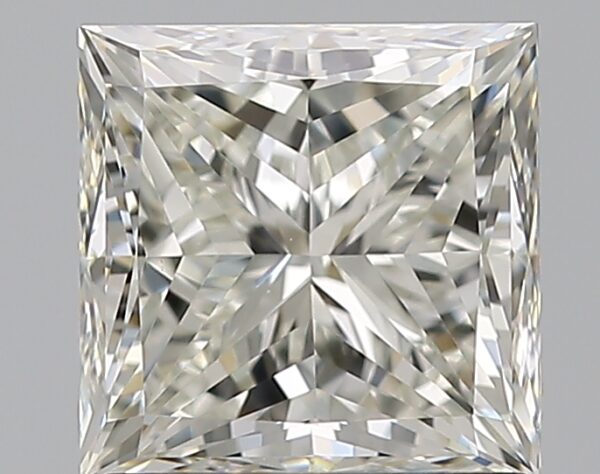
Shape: princess
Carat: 1.7
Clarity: VS1
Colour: J
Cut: EX
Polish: EX
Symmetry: EX
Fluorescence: N
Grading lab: GIA
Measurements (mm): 6.28 x 6.26 x 4.63